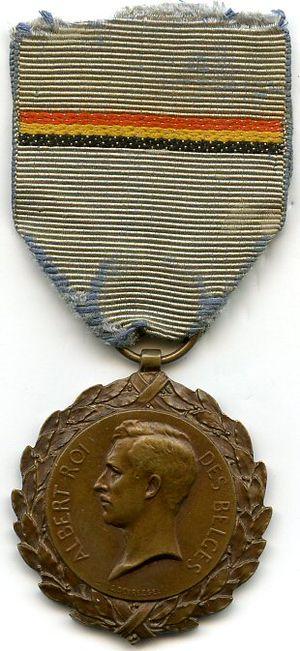
Médaille du Prisonnier Politique 1914-1918 (Belgique) avers
La Médaille du prisonnier politique 1914-1918 était une décoration belge. Elle fut créée par l'arrêté royal du 26 décembre 1930. Elle fut décernée à tous les Belges qui furent détenus par les Allemands durant une période de minimum un mois pendant la Première Guerre mondiale à la suite d'un acte de courage ou de dévouement à la cause alliée.